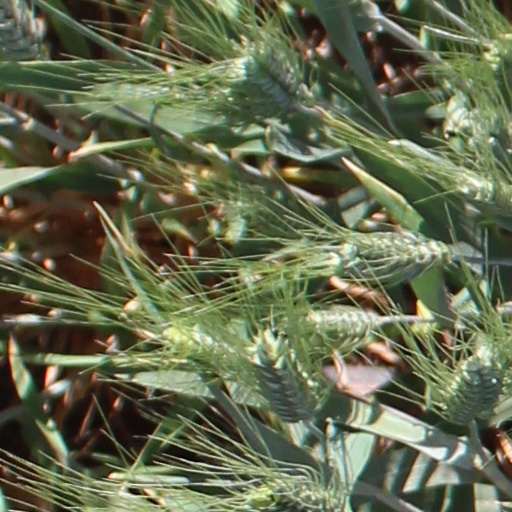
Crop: wheat